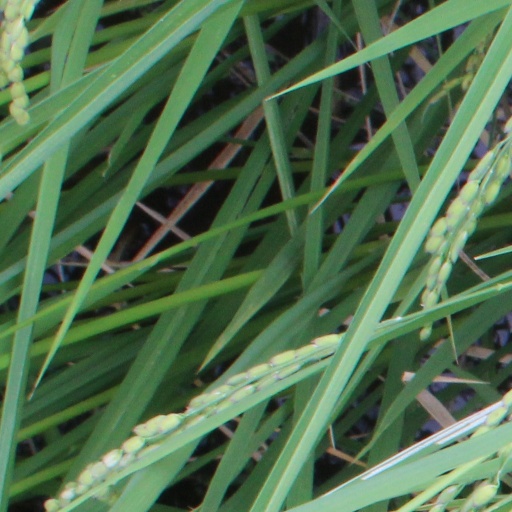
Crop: rice